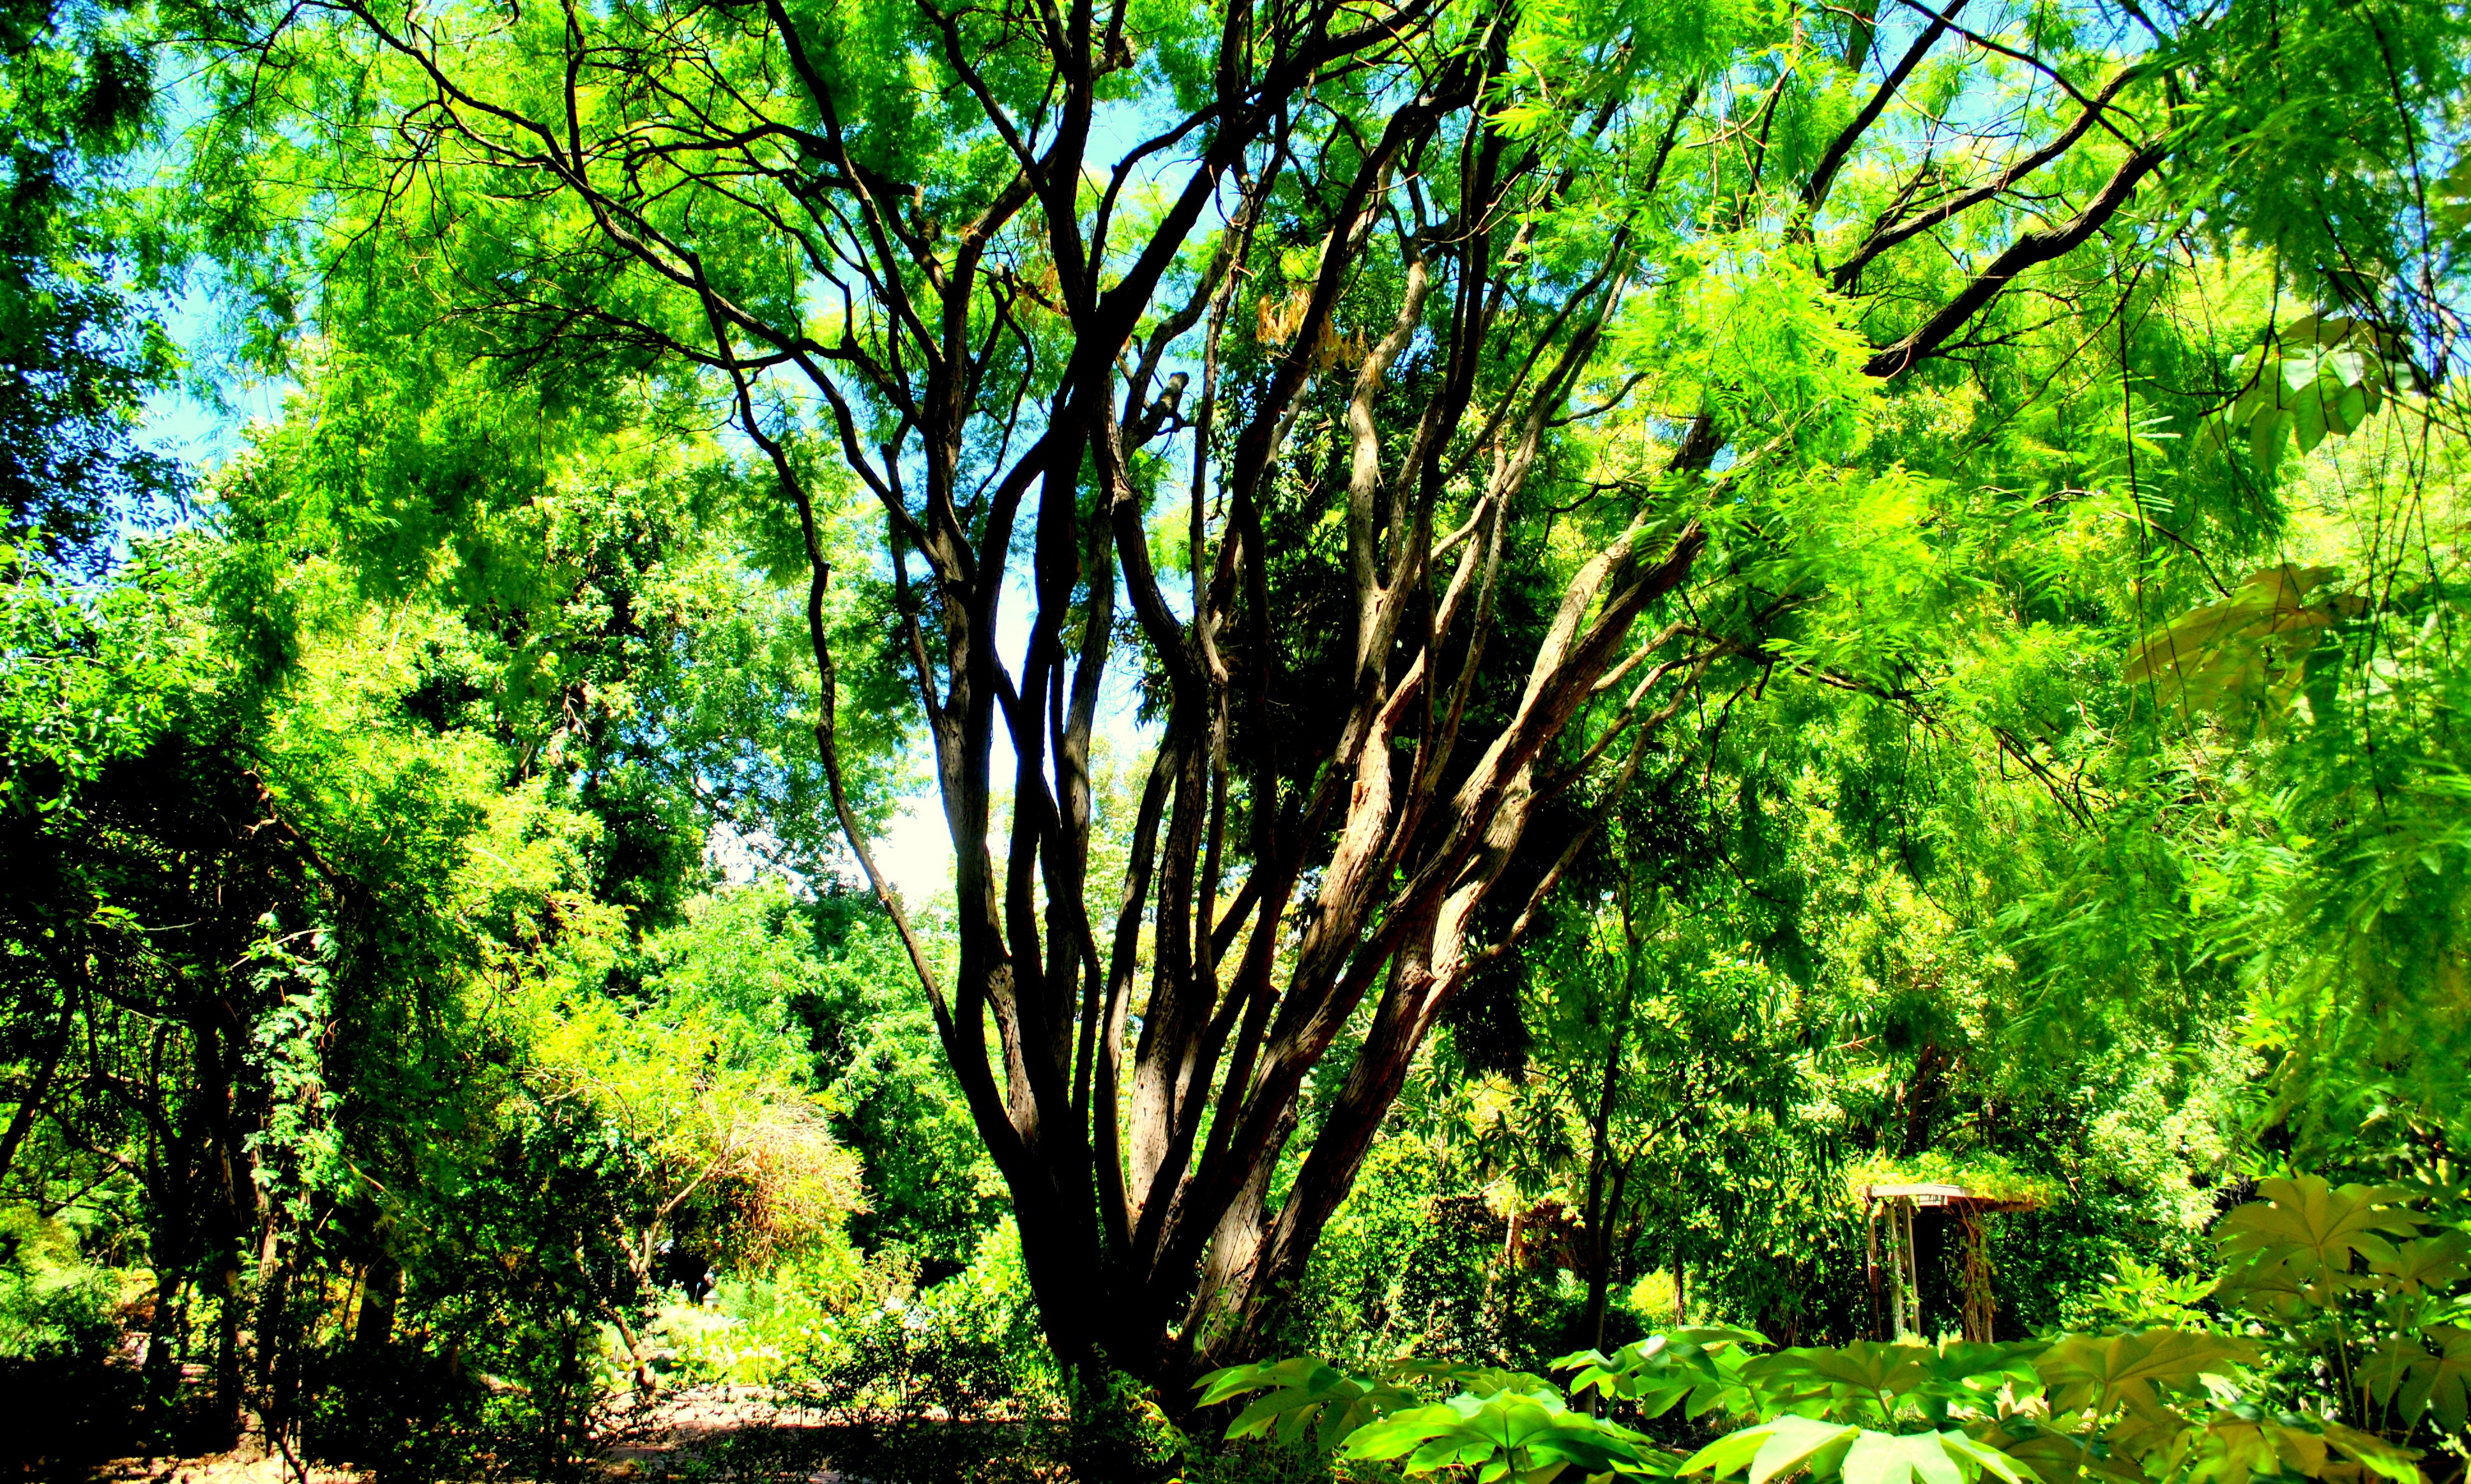
tree, nature, forest, branch, plant, wood, sunlight, leaf, flower, environment, green, jungle, autumn, park, scenery, botany, garden, flora, vegetation, rainforest, deciduous, grove, day, woodland, habitat, ecosystem, biome, old growth forest, natural environment, woody plant, temperate broadleaf and mixed forest